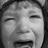
Emotion: sad